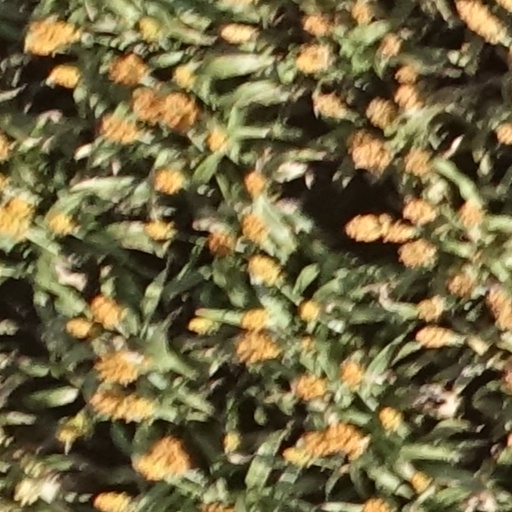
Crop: sorghum